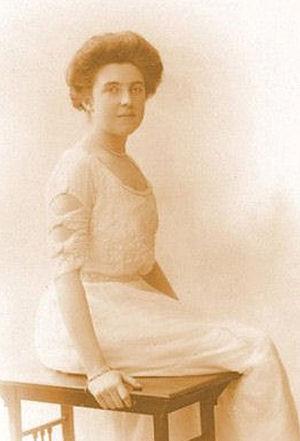
Elsie Edith Bowerman est une avocate britannique et suffragette. Elle a survécu au naufrage du Titanic.